Sue Kedgley

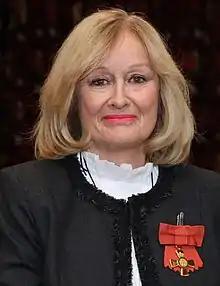
Kedgley in 2020

Susan Jane Kedgley (born 1948) is a New Zealand politician, food campaigner and author. Before entering politics Kedgley worked for the United Nations in New York for 8 years and for a decade as a television reporter, director and producer in New Zealand.